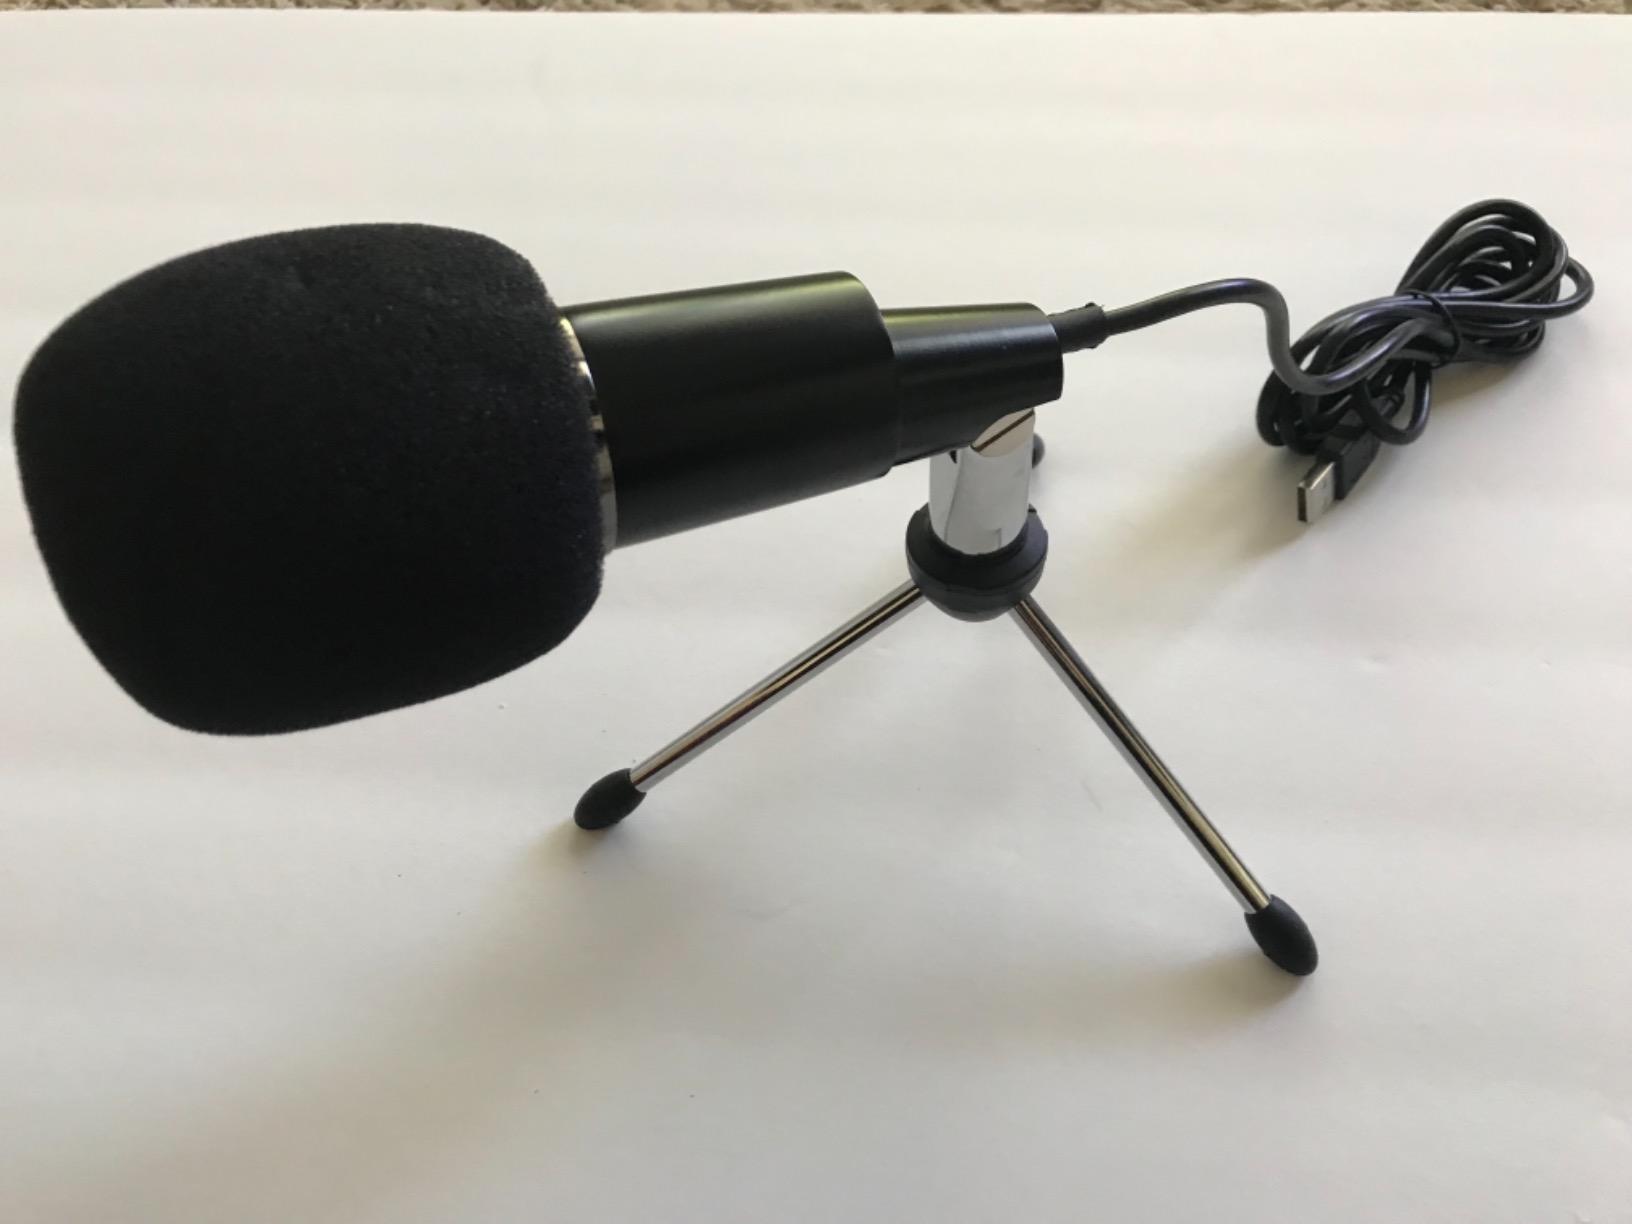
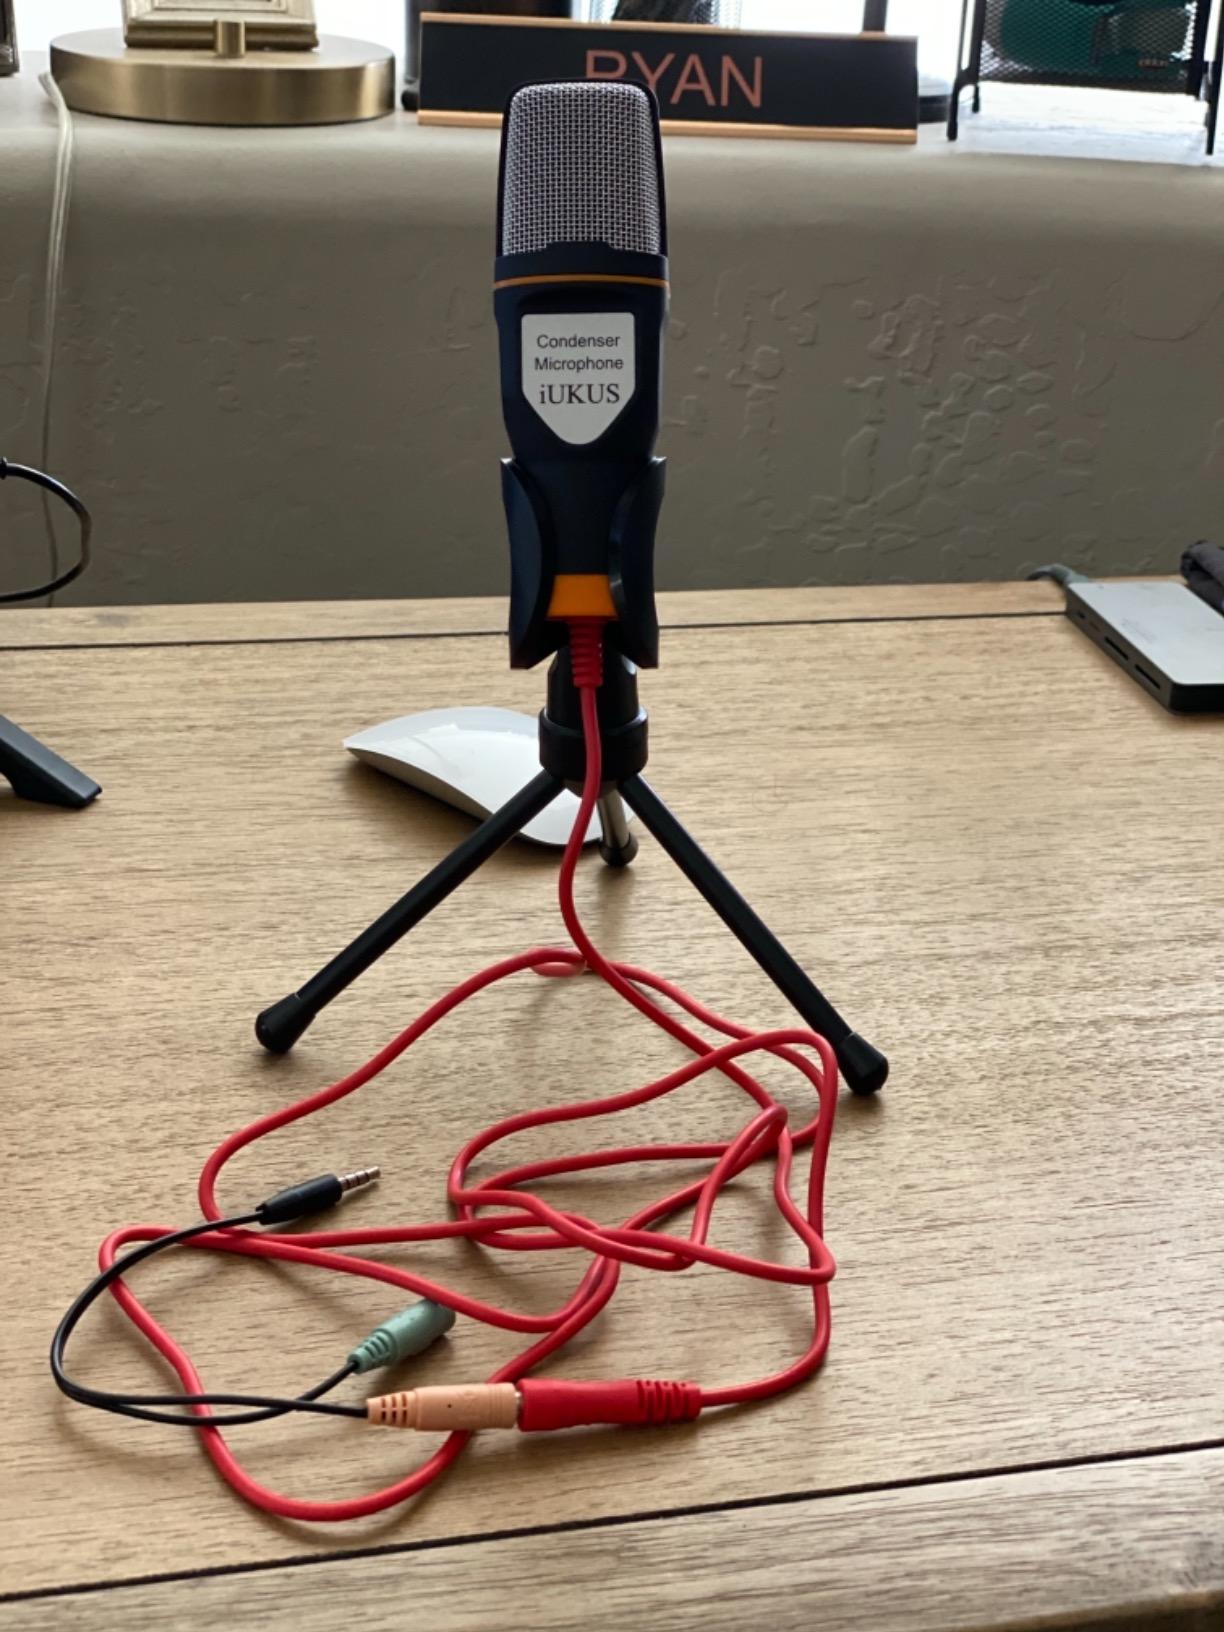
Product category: microphone
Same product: no